Mirabal sisters

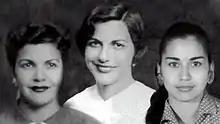
Patria, Minerva and María Teresa.

The Mirabal sisters were four sisters from the Dominican Republic, three of whom (Patria, Minerva and María Teresa) opposed the dictatorship of Rafael Trujillo and were involved in activities against his regime. The three sisters were assassinated on 25 November 1960. The last sister, Adela (known as Dedé), who was not involved in political activities at the time, died of natural causes on 1 February 2014.